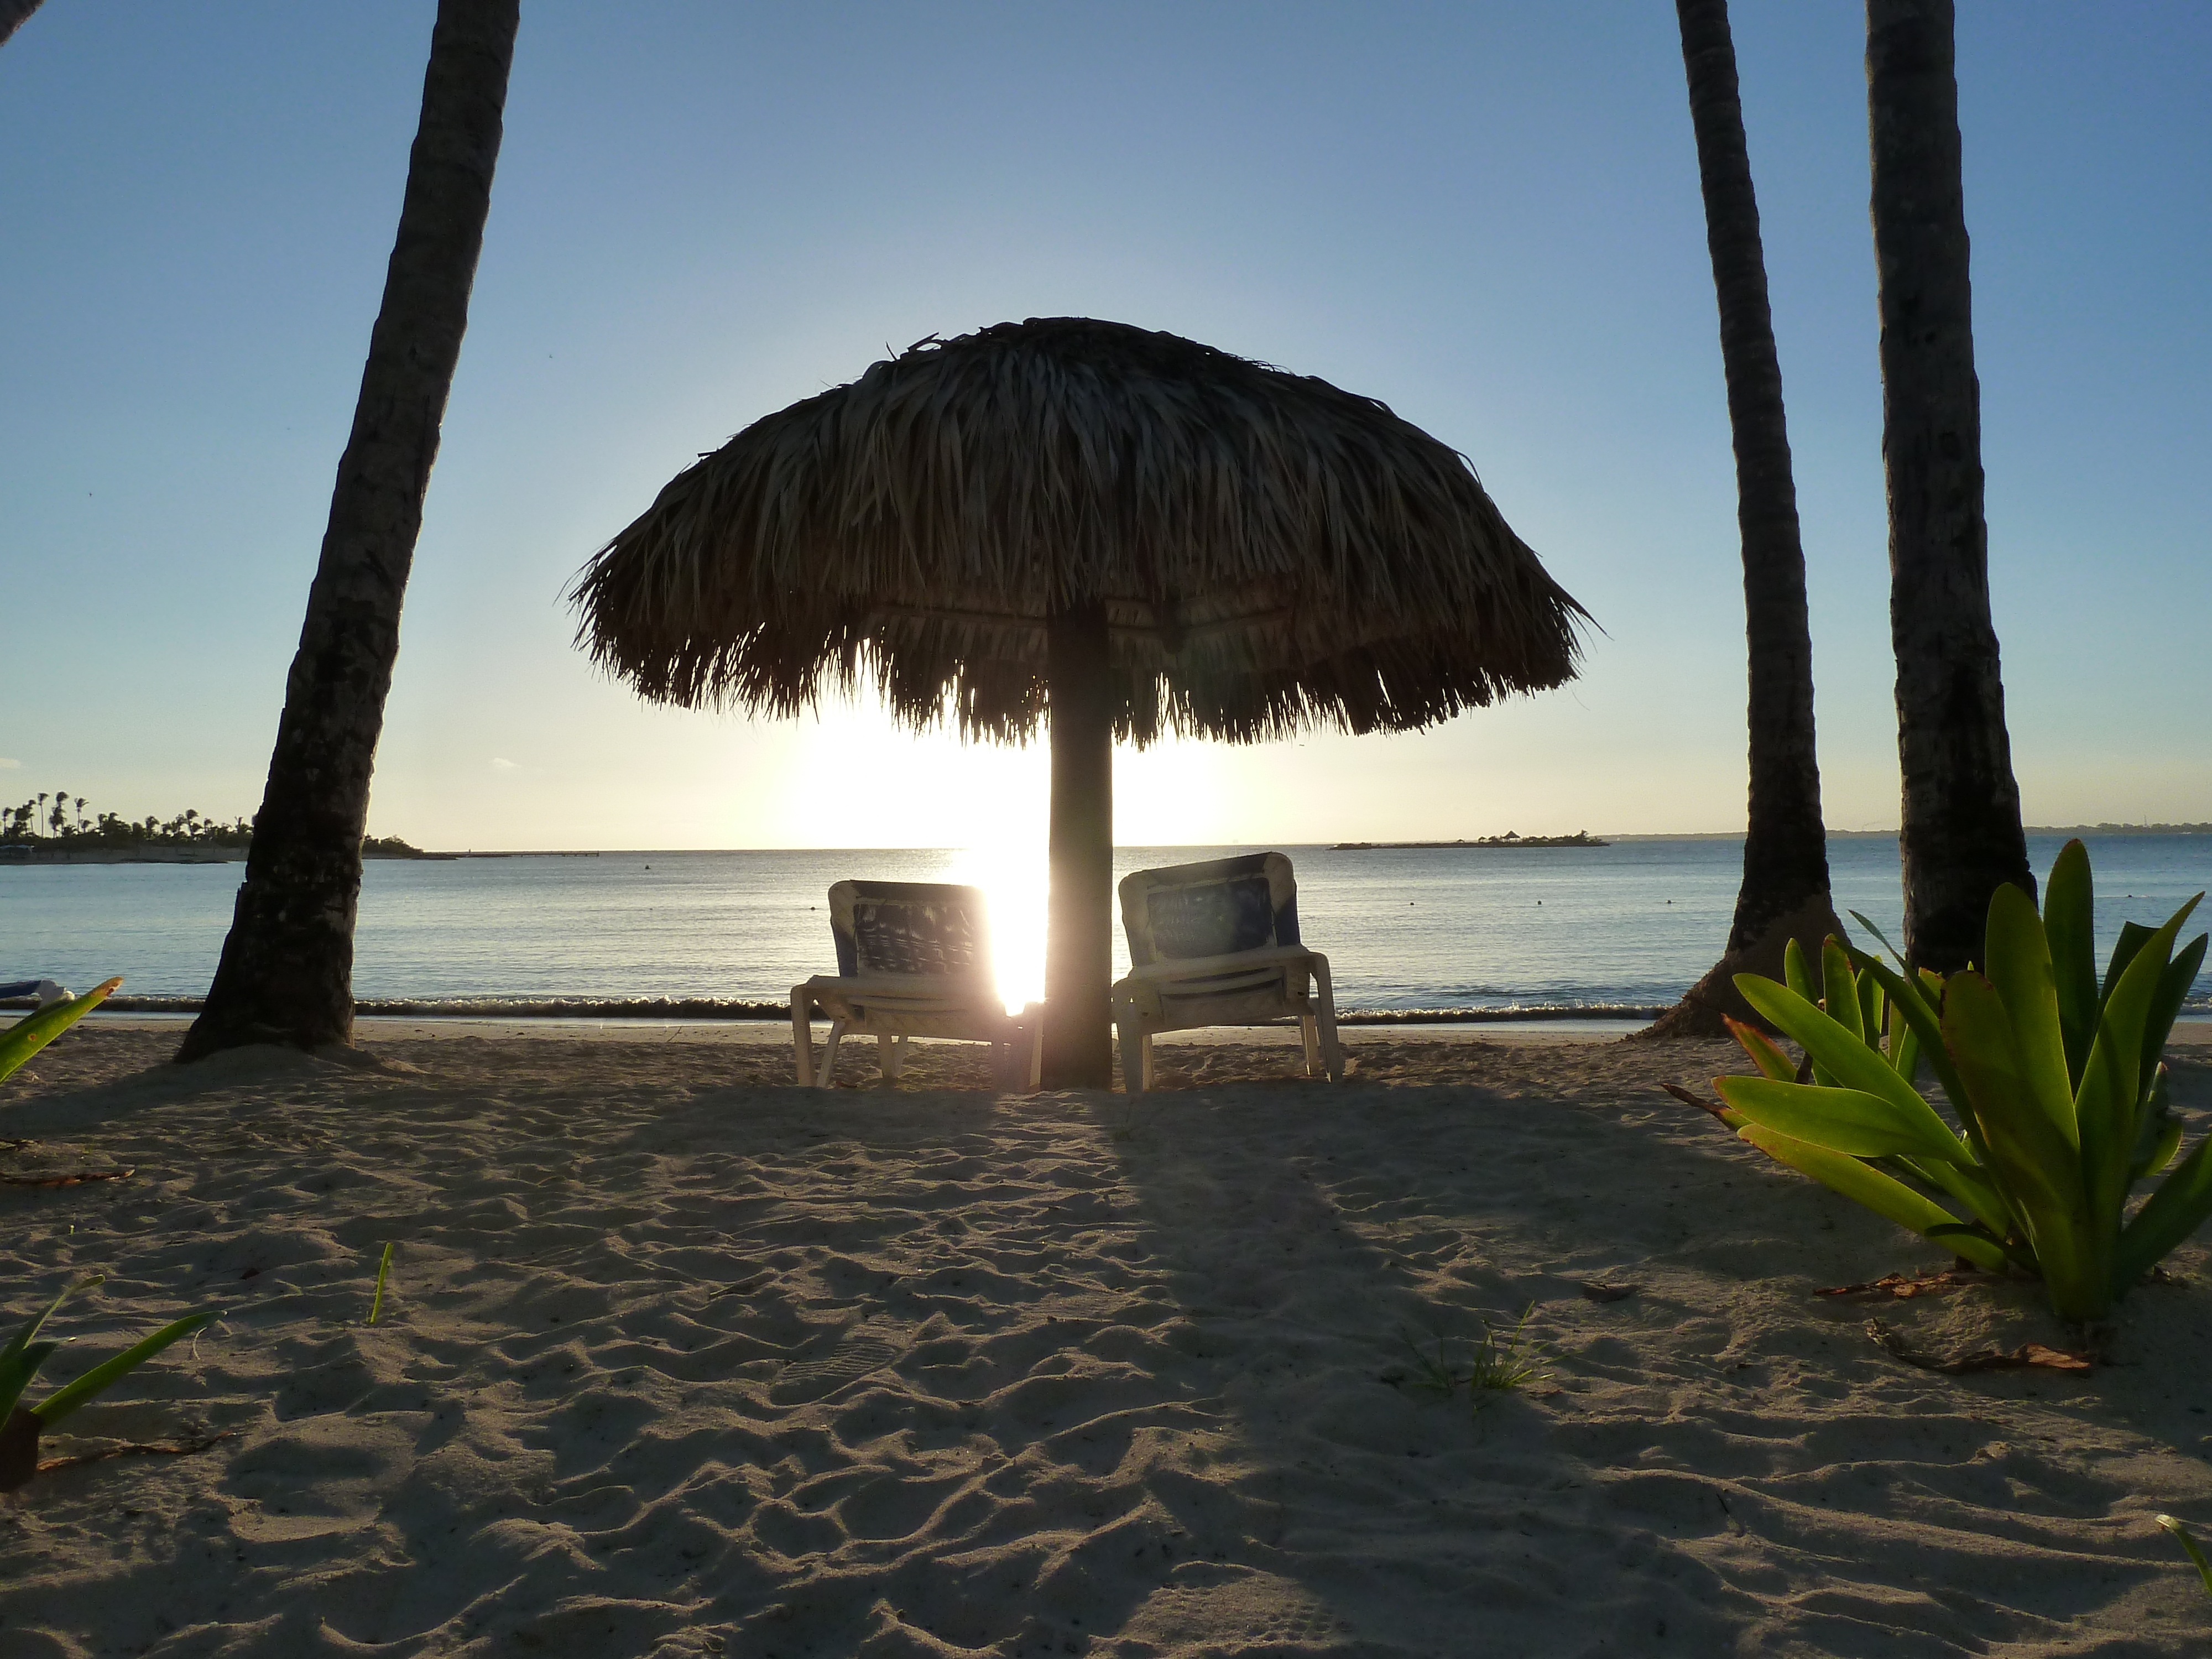
beach, sea, coast, tree, sand, ocean, sunlight, shore, summer, vacation, bay, island, body of water, lights, resort, caribbean, tropics, cape, arecales, palm family